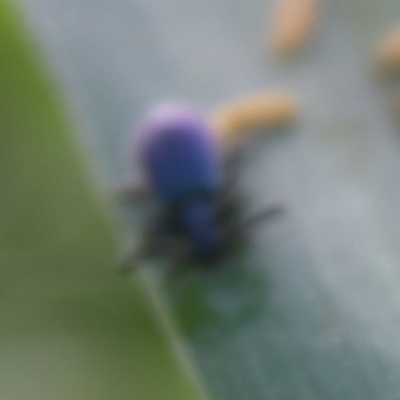
Crop: Maize
Condition: leaf beetle